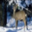
Label: deer